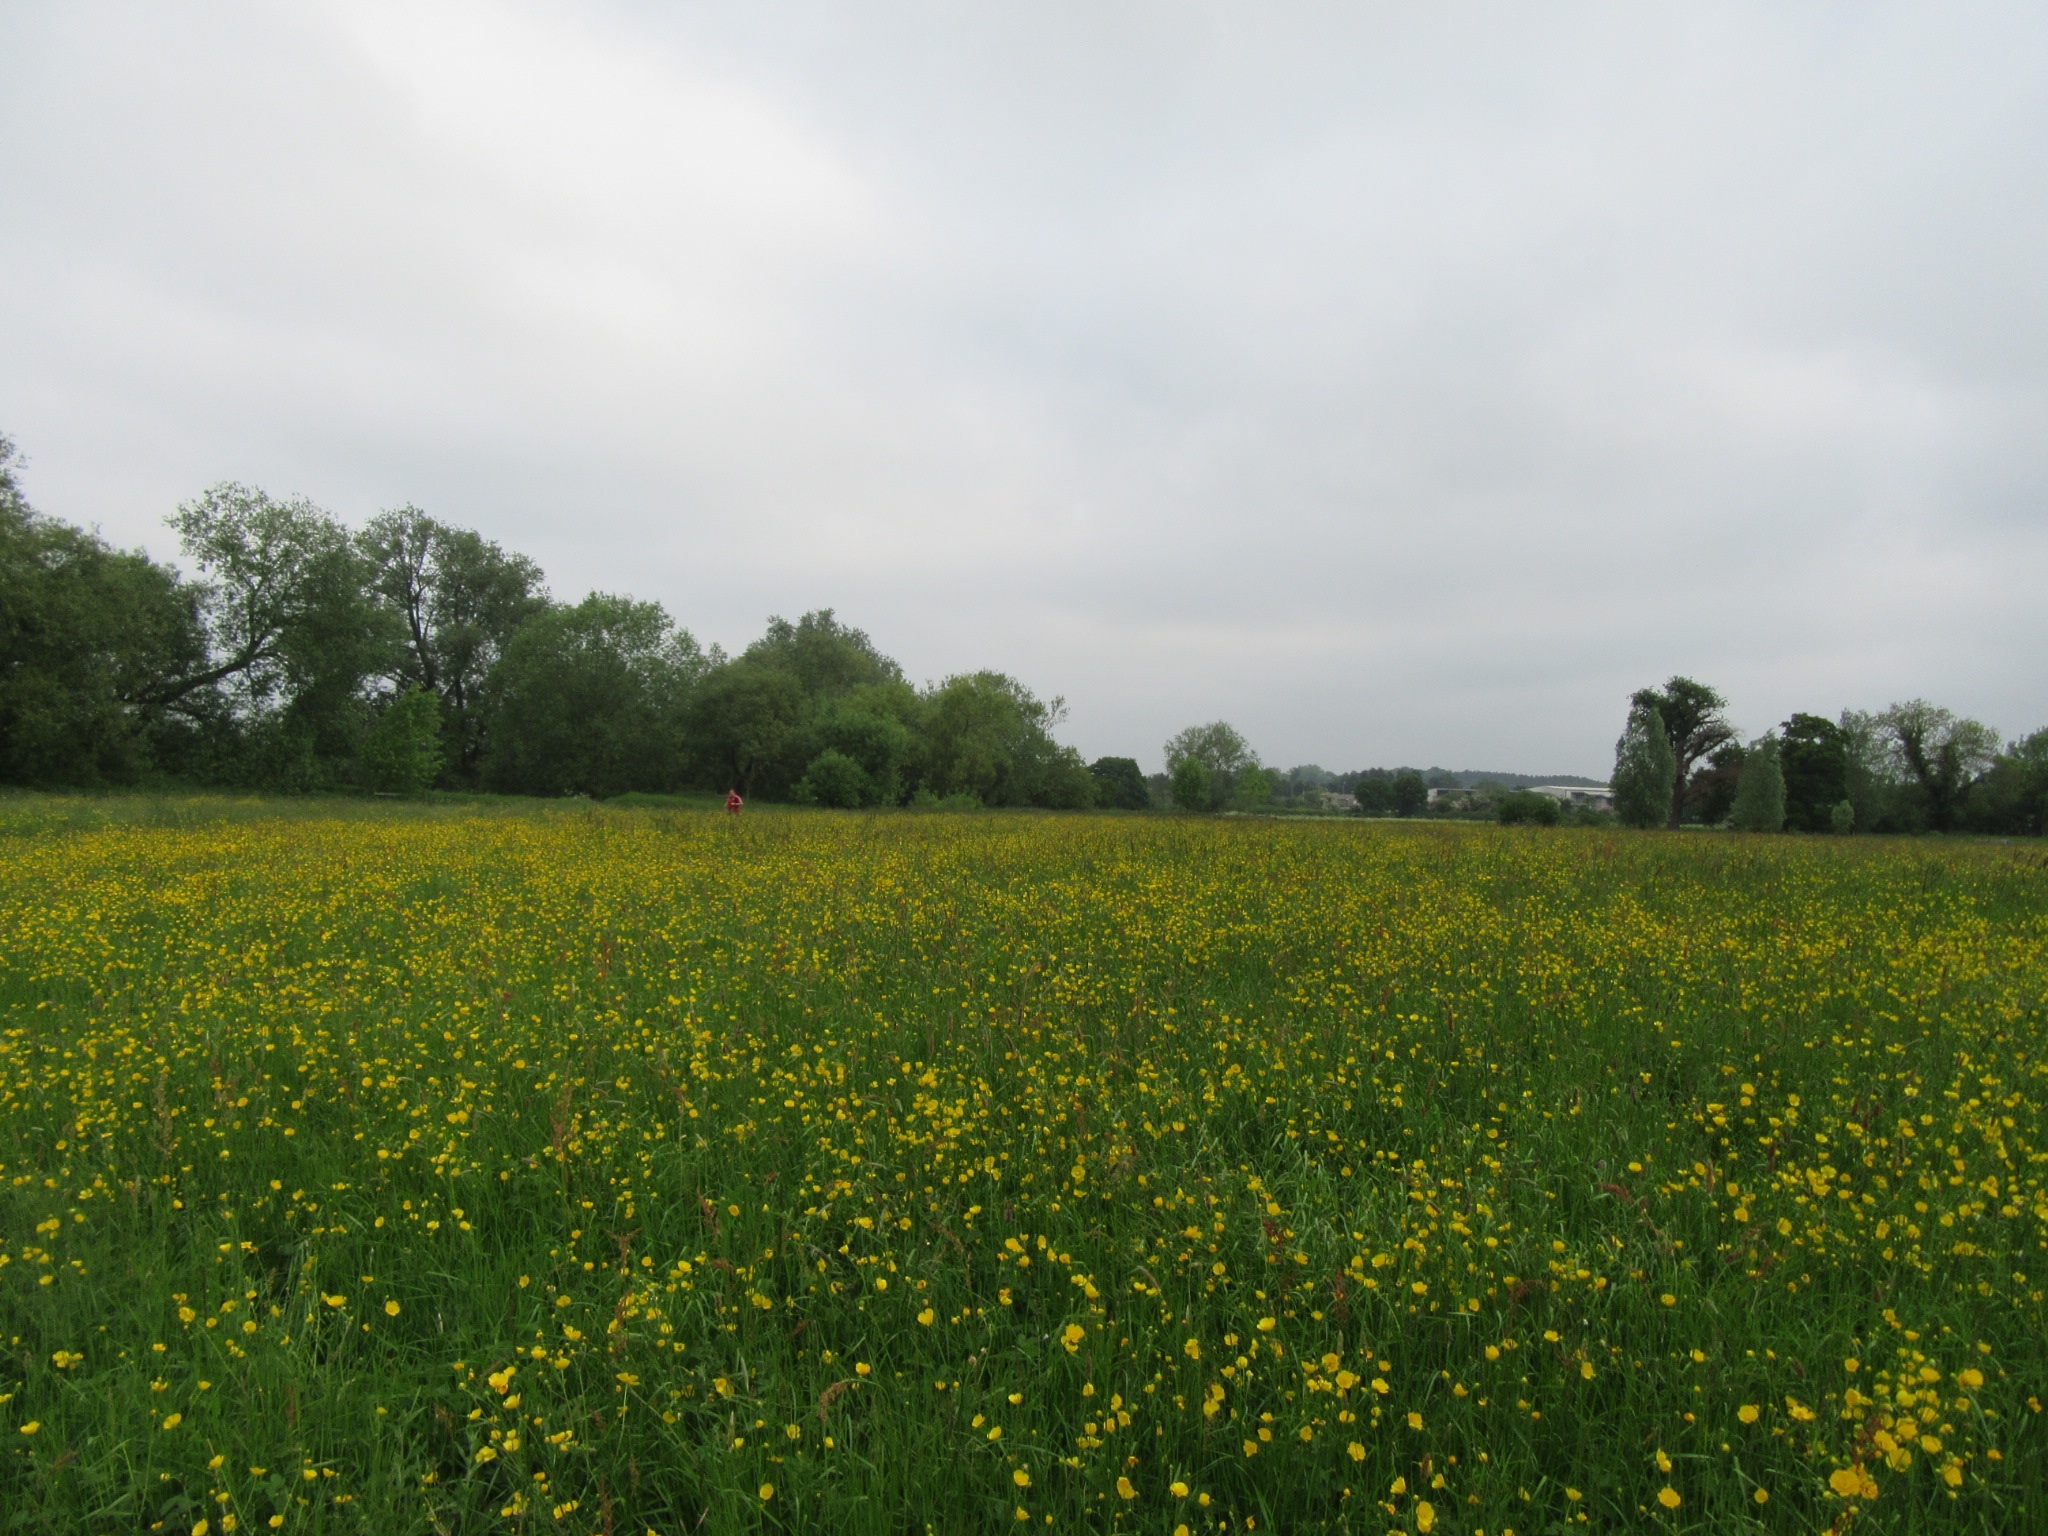
grass, horizon, plant, sky, field, lawn, meadow, prairie, sunlight, hill, flower, food, produce, vegetable, crop, pasture, agriculture, plain, rapeseed, wildflower, grassland, habitat, canola, ecosystem, brassica, steppe, rural area, flowering plant, daisy family, natural environment, grass family, land plant, mustard plant